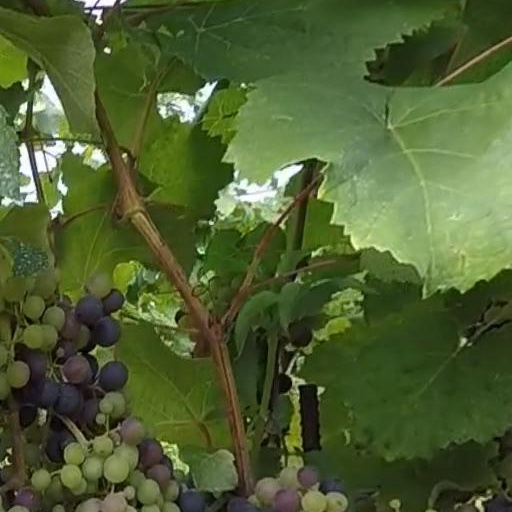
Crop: grape